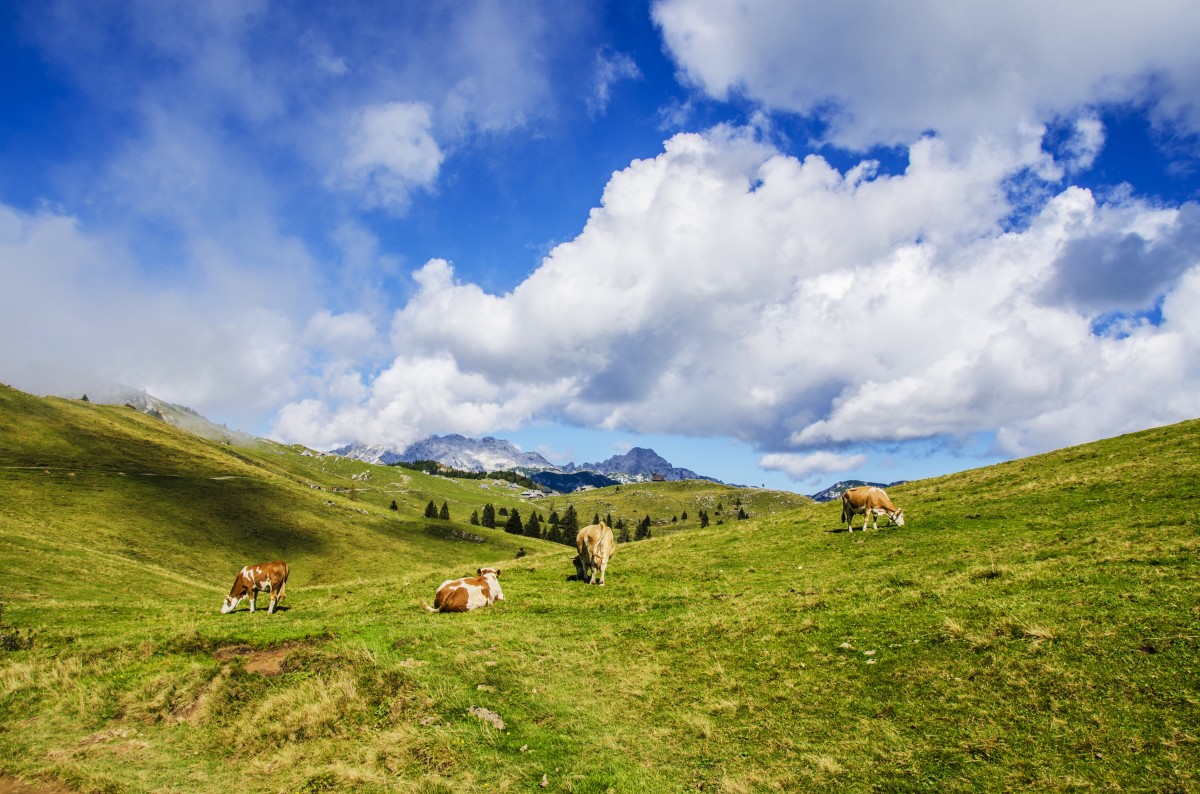
Tags: nature, grass, wilderness, cloud, sky, field, meadow, prairie, hill, valley, mountain range, cow, pasture, grazing, livestock, highland, ridge, plain, alps, grassland, plateau, fell, habitat, rural area, landform, geographical feature